Protected areas of Michigan

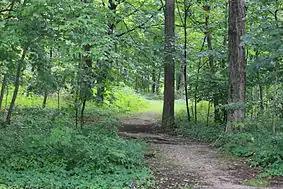
Nature trail in Dexter-Huron Metropark

A number of different local government bodies operate parks and protected areas. These include city parks which may be no more than a green space in a city to large regional park systems like the 24,000 acre (97 km) Huron-Clinton Metroparks. Michigan has county parks, township parks and at least one soil conservation district park among other types. Two state parks, Van Buren Trail State Park and Kal-Haven Trail are managed on the county level. Other protected areas include nature study areas owned by several colleges and universities throughout the state. The University of Michigan, for example, has the Matthaei Botanical Gardens, Nichols Arboretum, Stinchfield Woods, and the University of Michigan Biological Station with at Douglas Lake and on Sugar Island. Michigan State University has the Kellogg Biological Station.